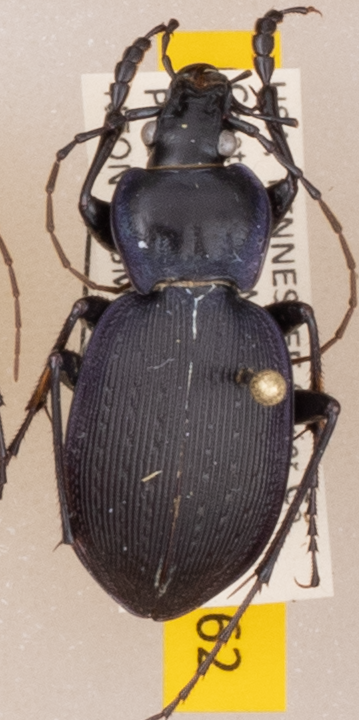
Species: Carabus goryi
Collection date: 2021-07-20
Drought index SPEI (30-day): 0.382
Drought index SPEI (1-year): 1.25
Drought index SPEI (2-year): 1.962